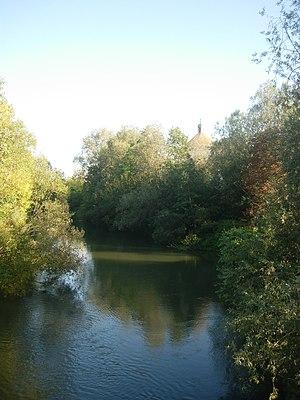
Château de Saint-Lyé vu depuis le pont sur la Seine
Le château des évêques de Troyes est un château situé à Saint-Lyé, en France.
Cet article recense les monuments historiques de l'Aube, en France.
Saint-Lyé est une commune française, située dans le département de l'Aube en région Grand Est.